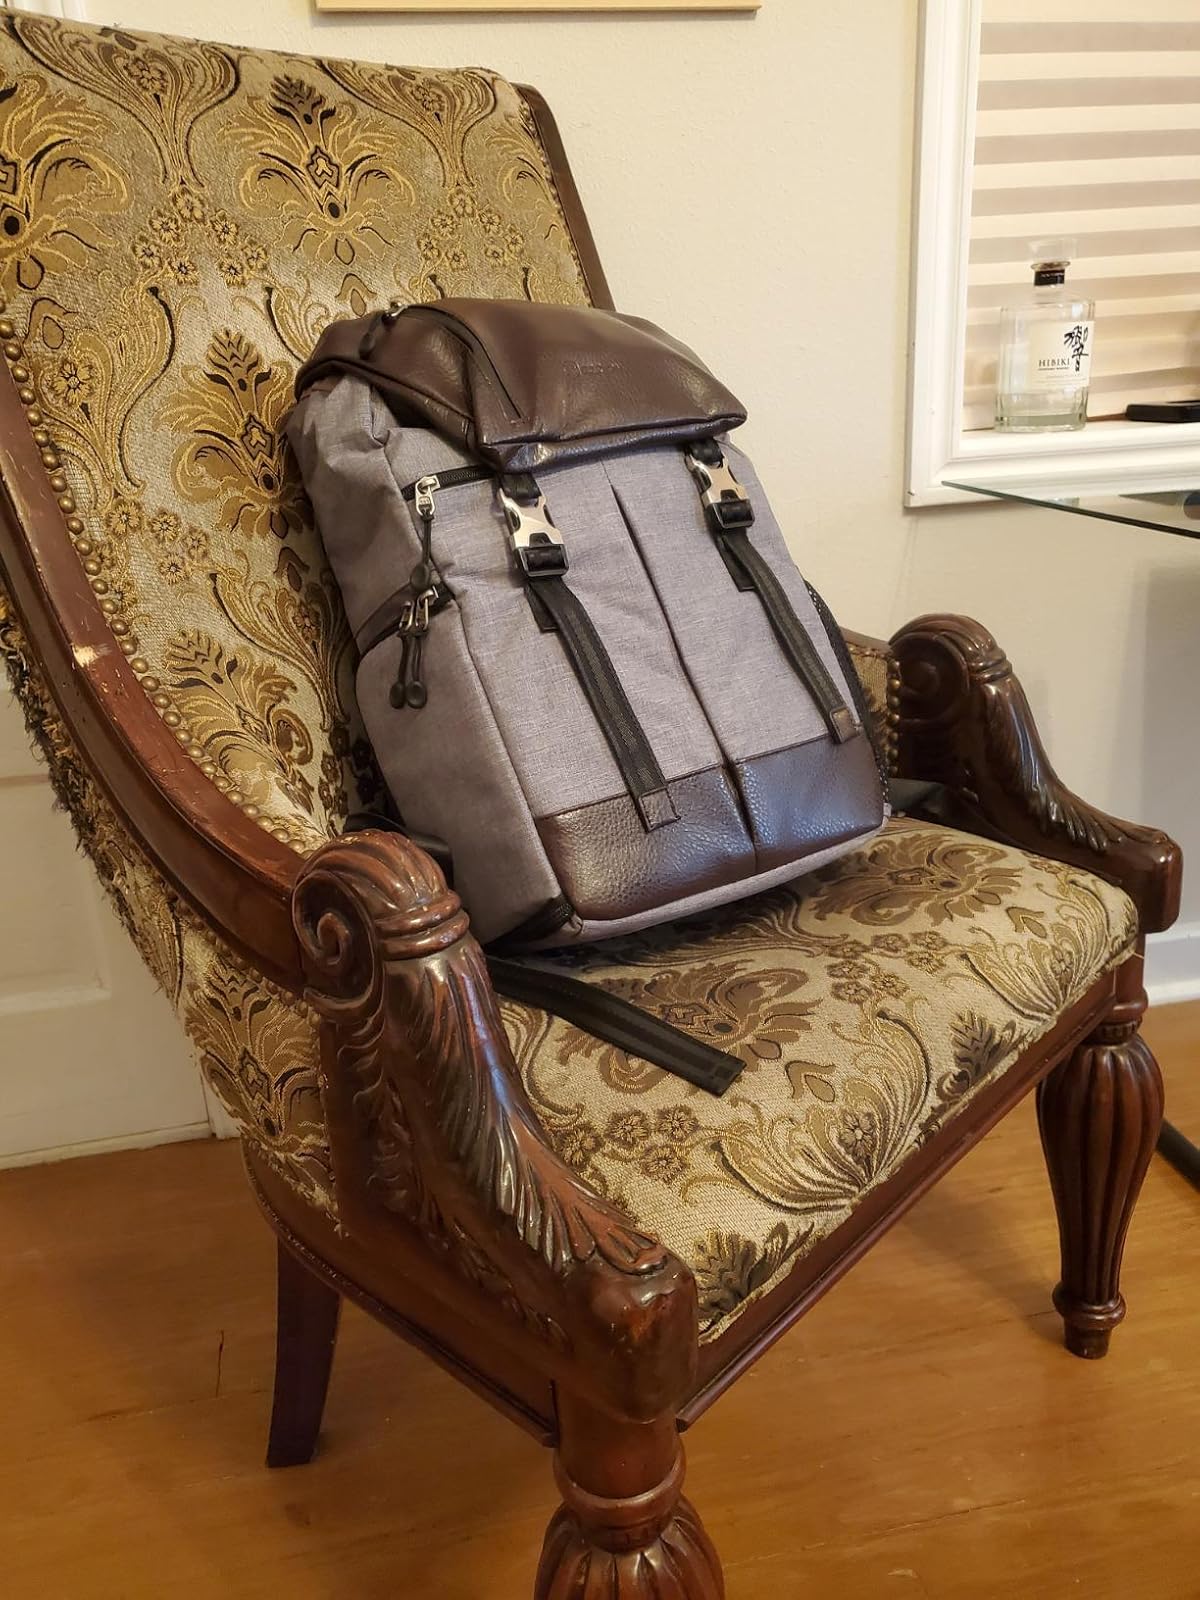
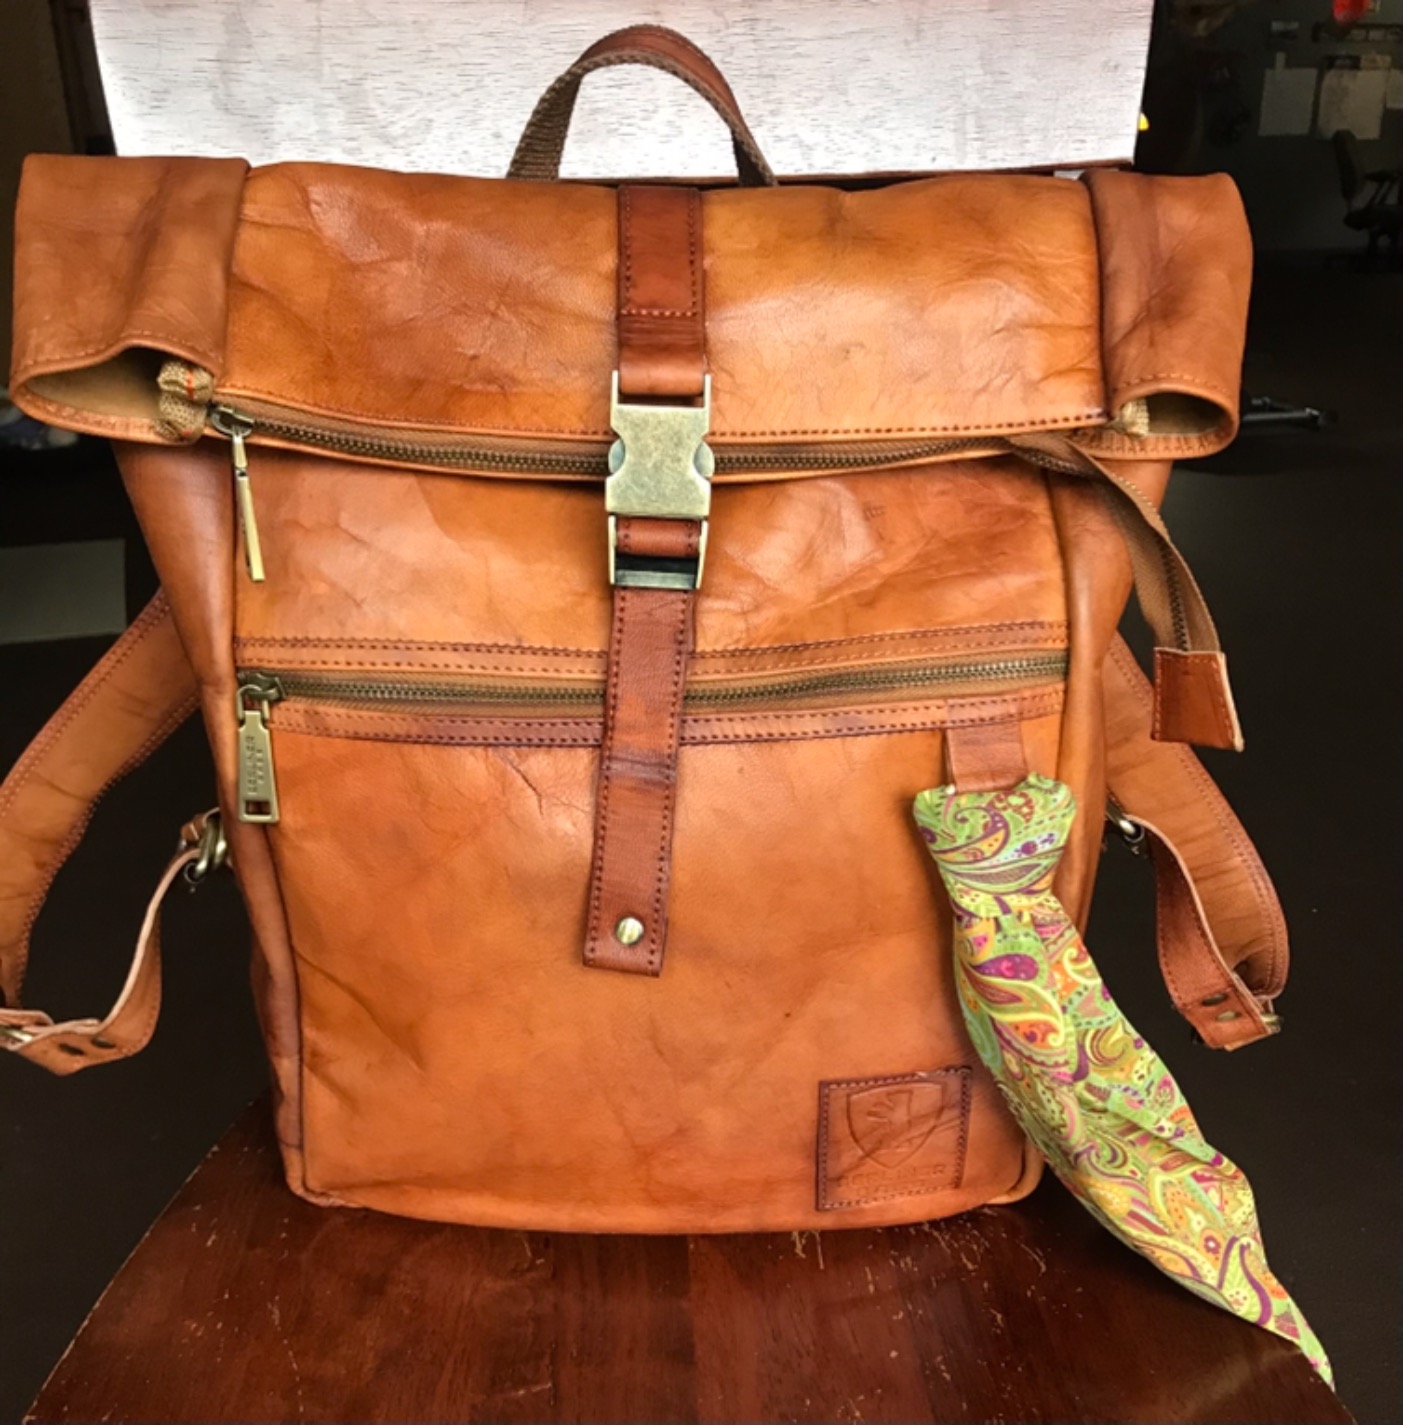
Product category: bag
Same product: no